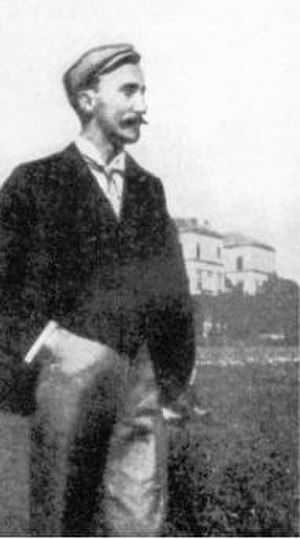
Mark Nicholson
MD Nicholsen
"Magnus Douglas ""Mark"" Nicholson var en engelsk fodboldspiller der var aktiv fra slutningen af 1800-tallet og en af de væsentligste aktører i udviklingen af fodbold i Østrig. I Østrig blev han kendt som M.D. Nicholson og var blandt andet den første præsident i det østrigske fodboldforbund.